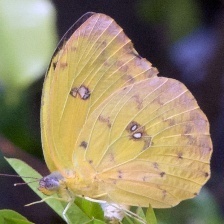
Species: CLOUDED SULPHUR
Butterfly family (ImageNet category): sulphur_butterfly